Abdullah Öcalan

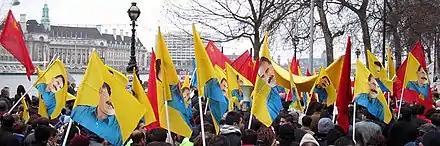
Öcalan supporters in London, April 2003

He was brought to İmralı island, where he was interrogated for a period of 10 days without being allowed to see or speak to his lawyers. A state security court consisting of one military and two civilian judges was established on İmralı island to try Öcalan. A delegation of three Dutch lawyers who intended to defend him were not allowed to meet with their client and detained for questioning at the airport on the grounds that they acted as "PKK militants" and not lawyers; they were sent back to the Netherlands. On the seventh day a judge took part in the interrogations, and prepared a transcript of it. The trial began on 31 May 1999 on the İmralı island in the Sea of Marmara, and was organized by the Ankara State Security Court. During the trial, he was represented by the Asrın Law Office. His lawyers had difficulty in representing him adequately as they were allowed only two interviews per week of initially a duration of 20 minutes, and later 1 hour, of which several were cancelled due to "bad weather" or because the authorities didn't give the permission needed for them. Also his lawyers were unaware of what the charges might be, and received the formal indictment only after excerpts of it were already presented to the press. The trial was accompanied by arrests of scores of Kurdish politicians from the People's Democracy Party (HADEP). In mid-June 1999, the Grand National Assembly of Turkey approved the removal of military judges from the State Security Courts, in an attempt to address criticism from the European Court of Human Rights and a civilian judge assumed the post of the military judge. Shortly before the verdict was read out by Judge Turgut Okyay, when asked about his final remarks, he again offered to play a role in the peace finding process. Öcalan was charged with treason and separatism and sentenced to death on 29 June 1999. He was also banned from holding public office for life.